Port Authority of Thailand

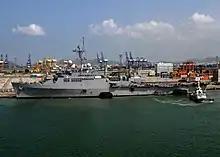
USS Denver (LPD-9) pulls into Laem Chabang Port for a scheduled port visit after completing Cobra Gold 2010

Laem Chabang is in eastern Thailand, on the Gulf of Thailand, and is the country's main deep sea port. It consists of several separate ports, and occupies .